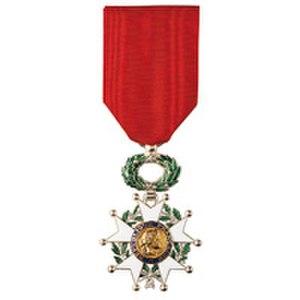
Le 43ᵉ Régiment d'infanterie de marine est une unité de l'armée française.
Le 57ᵉ régiment d'infanterie est un régiment d'infanterie de l'Armée de terre française créé sous la Révolution à partir du régiment de Beauvoisis, un régiment français d'Ancien Régime.
Le 23ᵉ régiment d'infanterie est un régiment d'infanterie de l'Armée de terre française créé sous la Révolution à partir du régiment Royal, un régiment français d'Ancien Régime.
L'histoire de Péronne commence à la Préhistoire. Située sur une colline, presque totalement entourée par la Somme et ses étangs naturels, Péronne a été peuplée depuis le Néolithique mais le nom du site ne nous est connu que depuis la période mérovingienne. La ville se développa autour de son château et subit plusieurs sièges et destructions qui marquèrent son histoire du Moyen Âge au XXᵉ siècle.